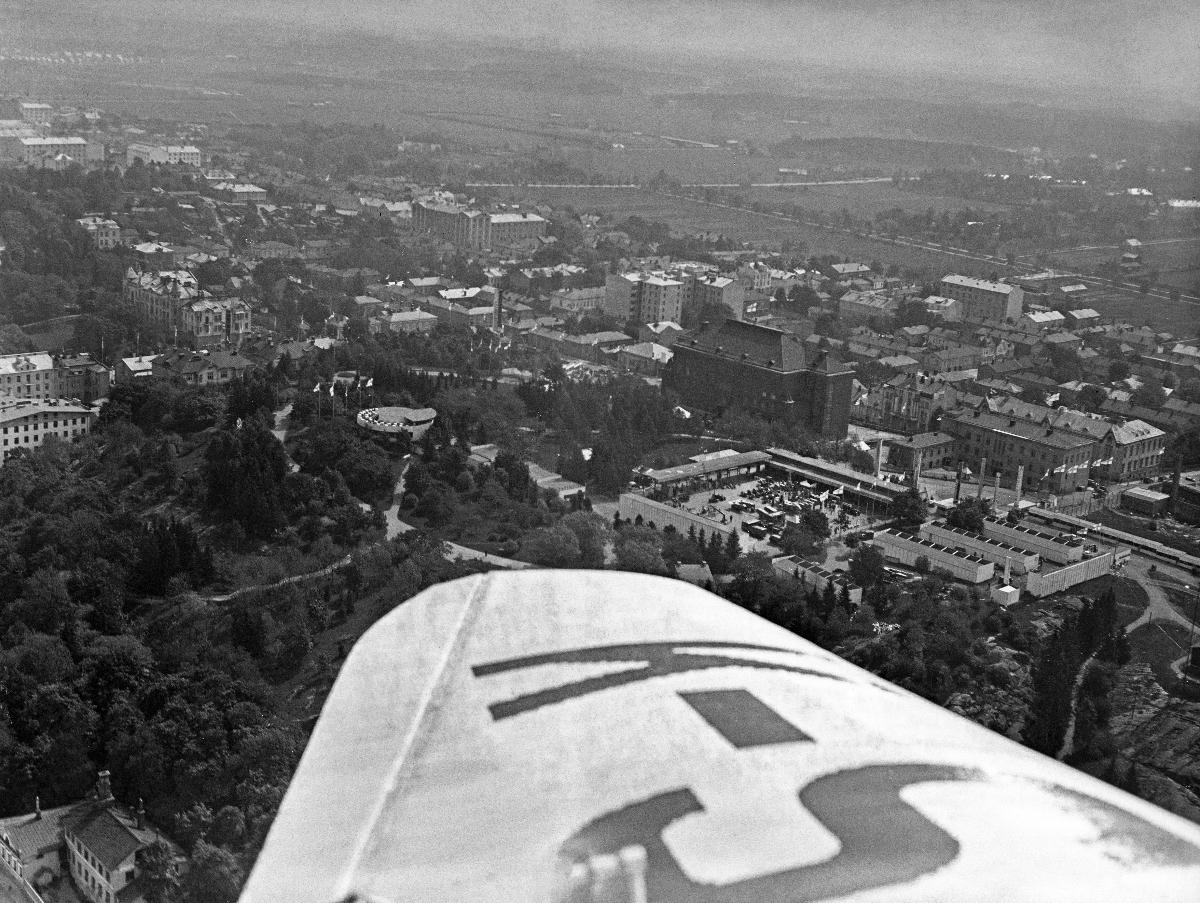
Turku ilmasta nähtynä
Åbo sedd från luften; Aerial view of Turku
sisällön kuvaus: Turun kaupungin 700-vuotisjuhlat 1929. Ilmakuva Turusta 15.6.1929. content description: Turku City's 700th Anniversary 1929. Turku seen from air 15.6.1929. innehållsbeskrivning: Åbo stads 700-årsjubileum 1929. Flygbild från Åbo 15.6.1929.
Kuvaaja: Sundström, Hugo, kuvaaja
Vuosi: 1929
Paikka: Suomi, Varsinais-Suomi, Turku
Aiheet: juhlat; vuosijuhlat; kaupungit; ilmakuva; HBL; messut (tapahtumat); celebrations; towns and cities; anniversaries; anniversary; city; cities; trade fairs; fester; städer; fest; 700-årsfest; jubileum; årsfest; stad; mässor (evenemang)